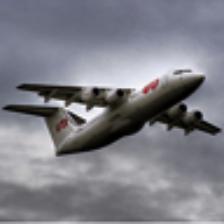
Label: NonHuman